Decatur, Indiana

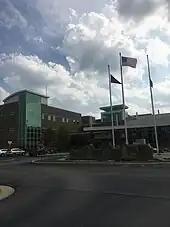
Adams Memorial Hospital

Decatur is home to the Adams Memorial Hospital which was designated as one of the "Top 100" Critical Access Hospitals in the United States. The hospital was established on June 30, 1923, during election day in Adams County After voters were posed with a question of constructing a county hospital.